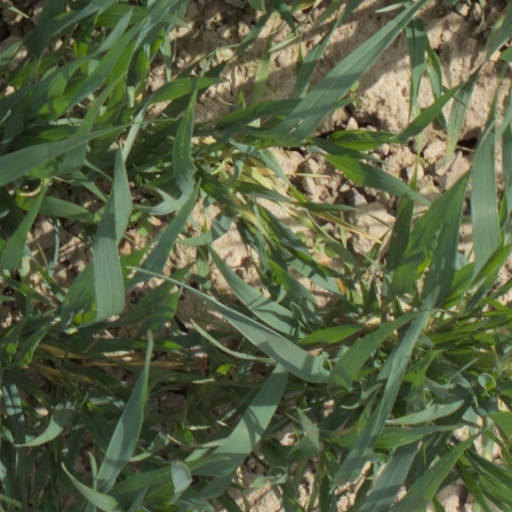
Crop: wheat